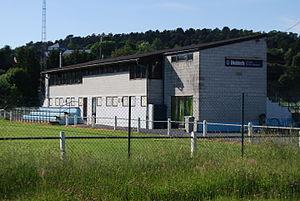
Vue des terrains de la R.E.S. Durbuysienne.